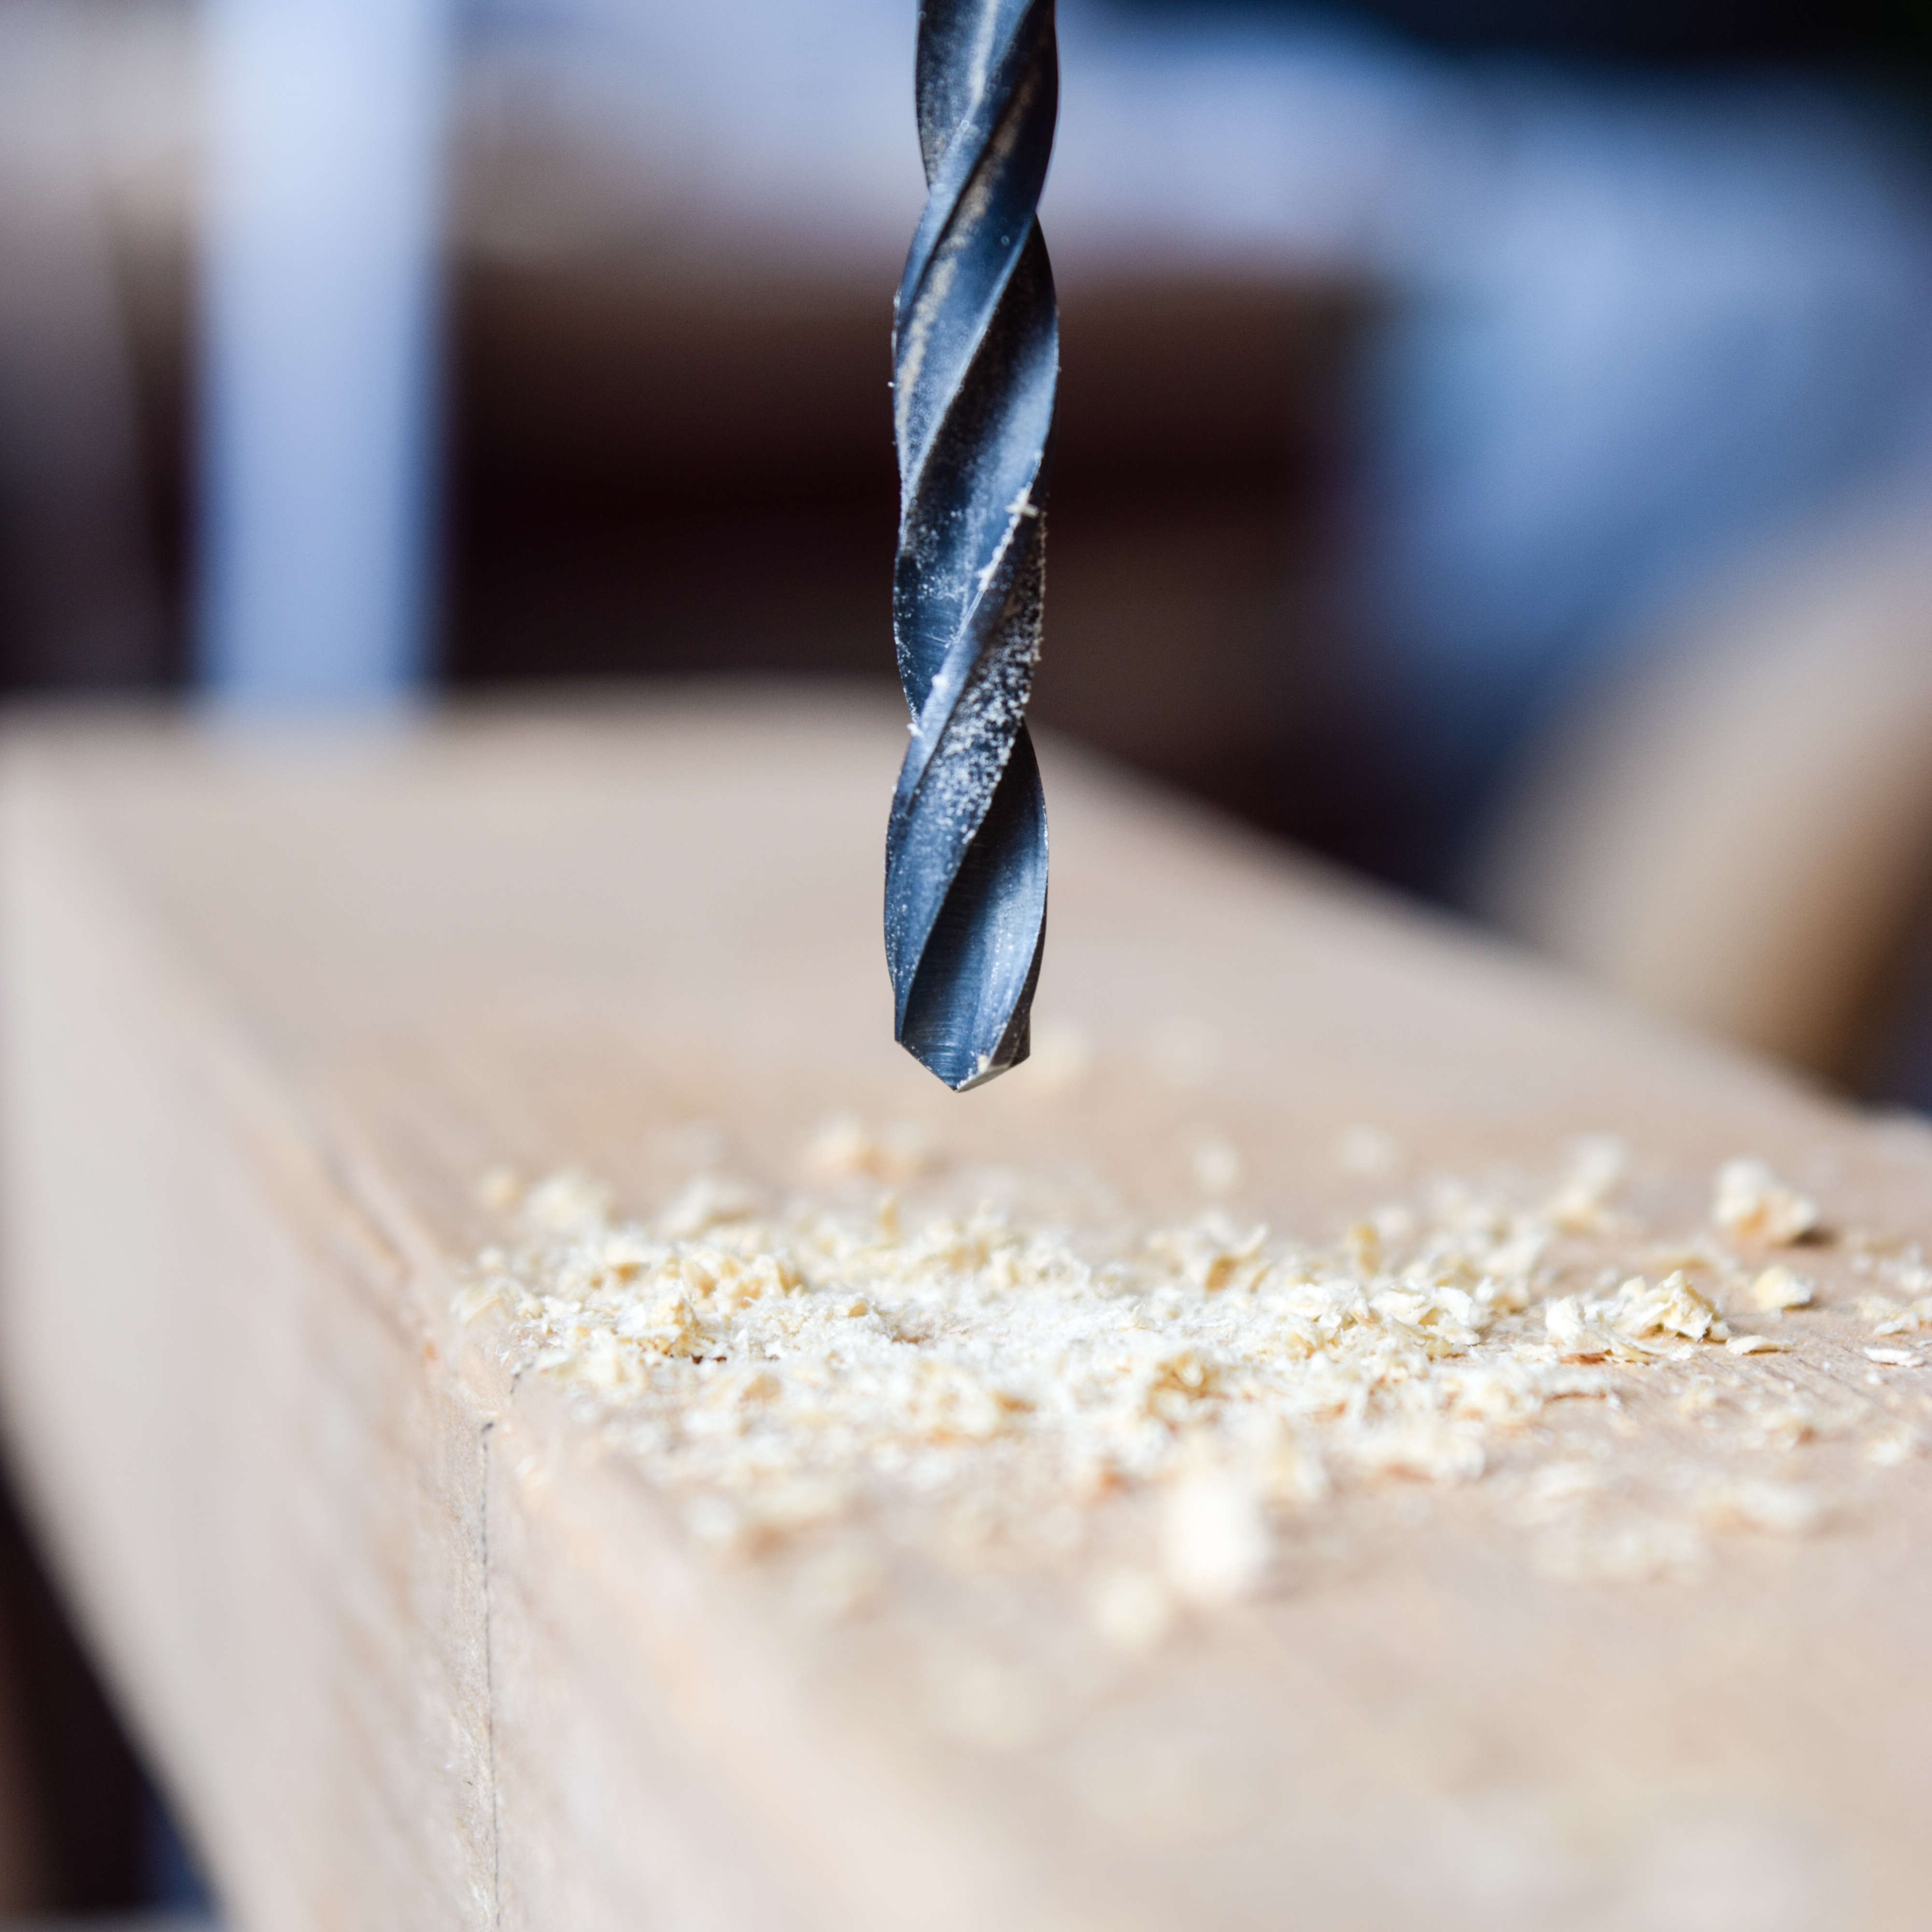
food, material, close up, icing, macro photography, flavor